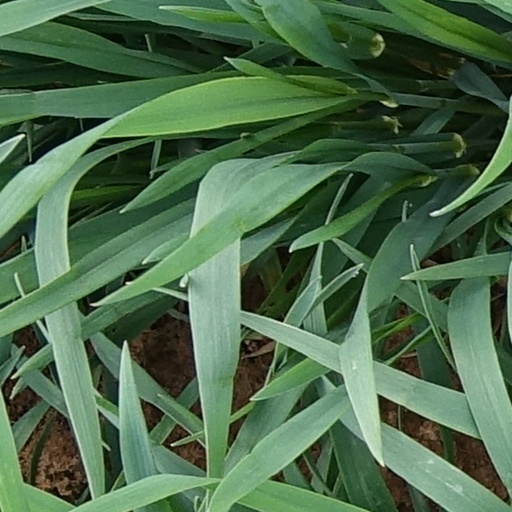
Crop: wheat